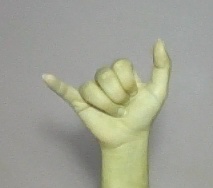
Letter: ya